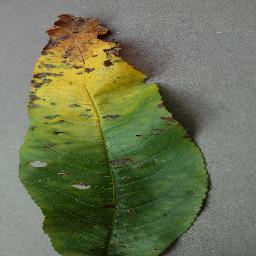
Label: Peach___Bacterial_spot